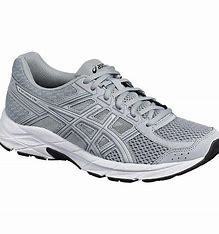
Brand: Asics
Model: Gel Contend 4